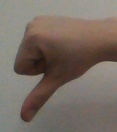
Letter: waw